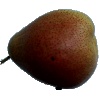
Label: Pear Forelle 1